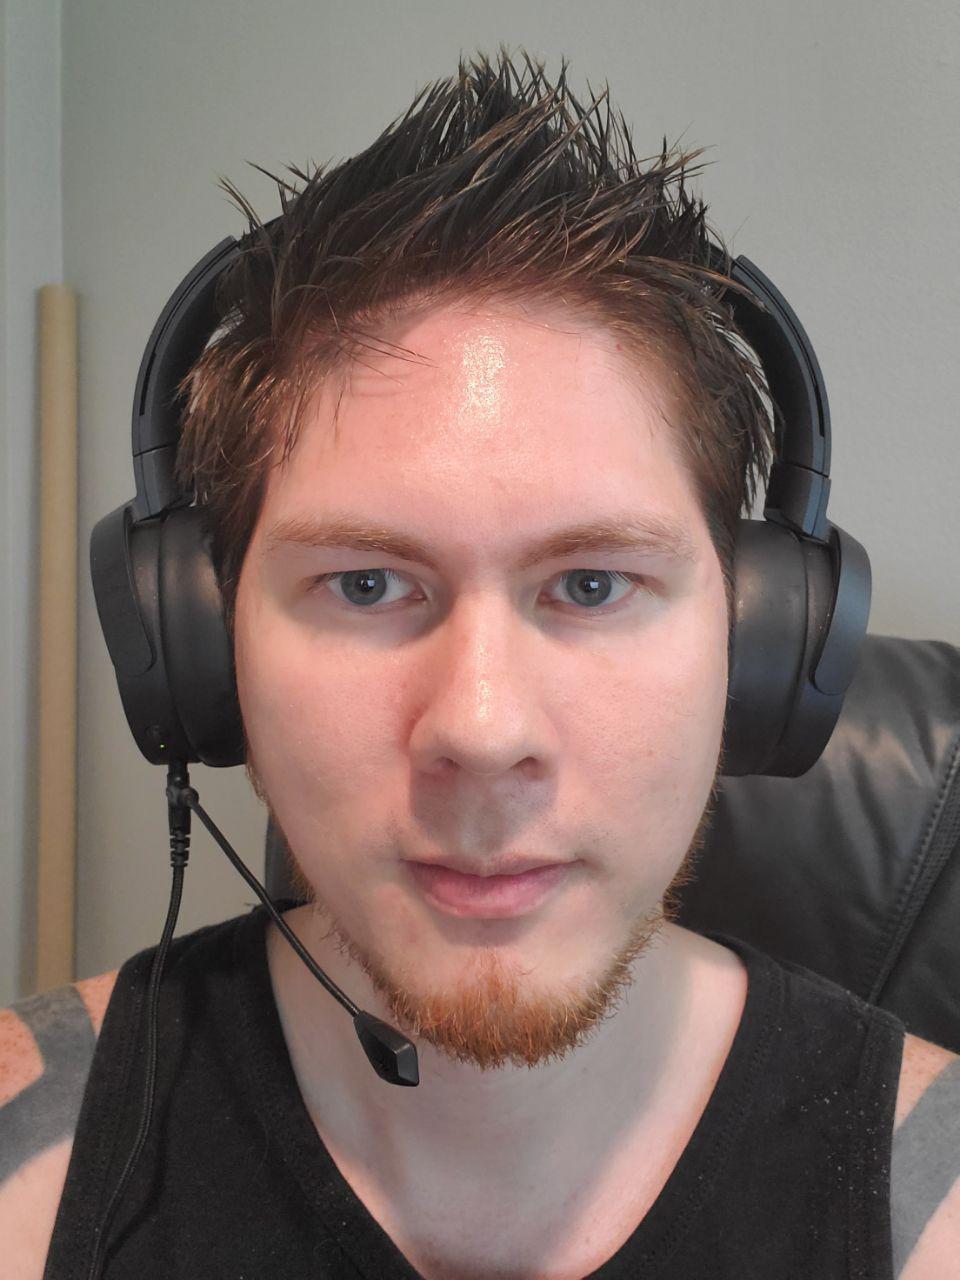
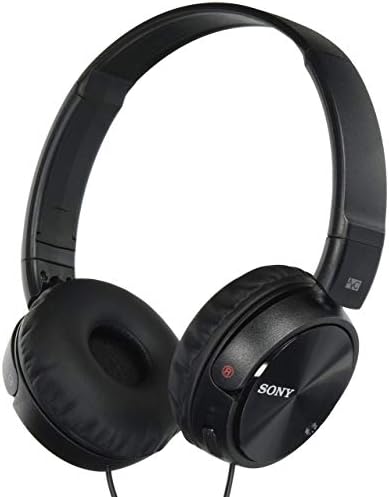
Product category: headphones
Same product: no